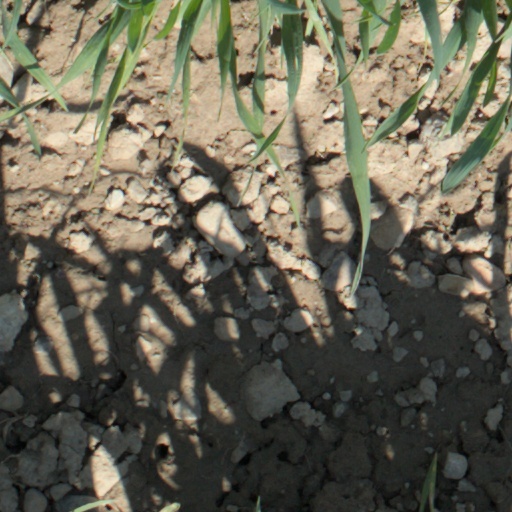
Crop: wheat